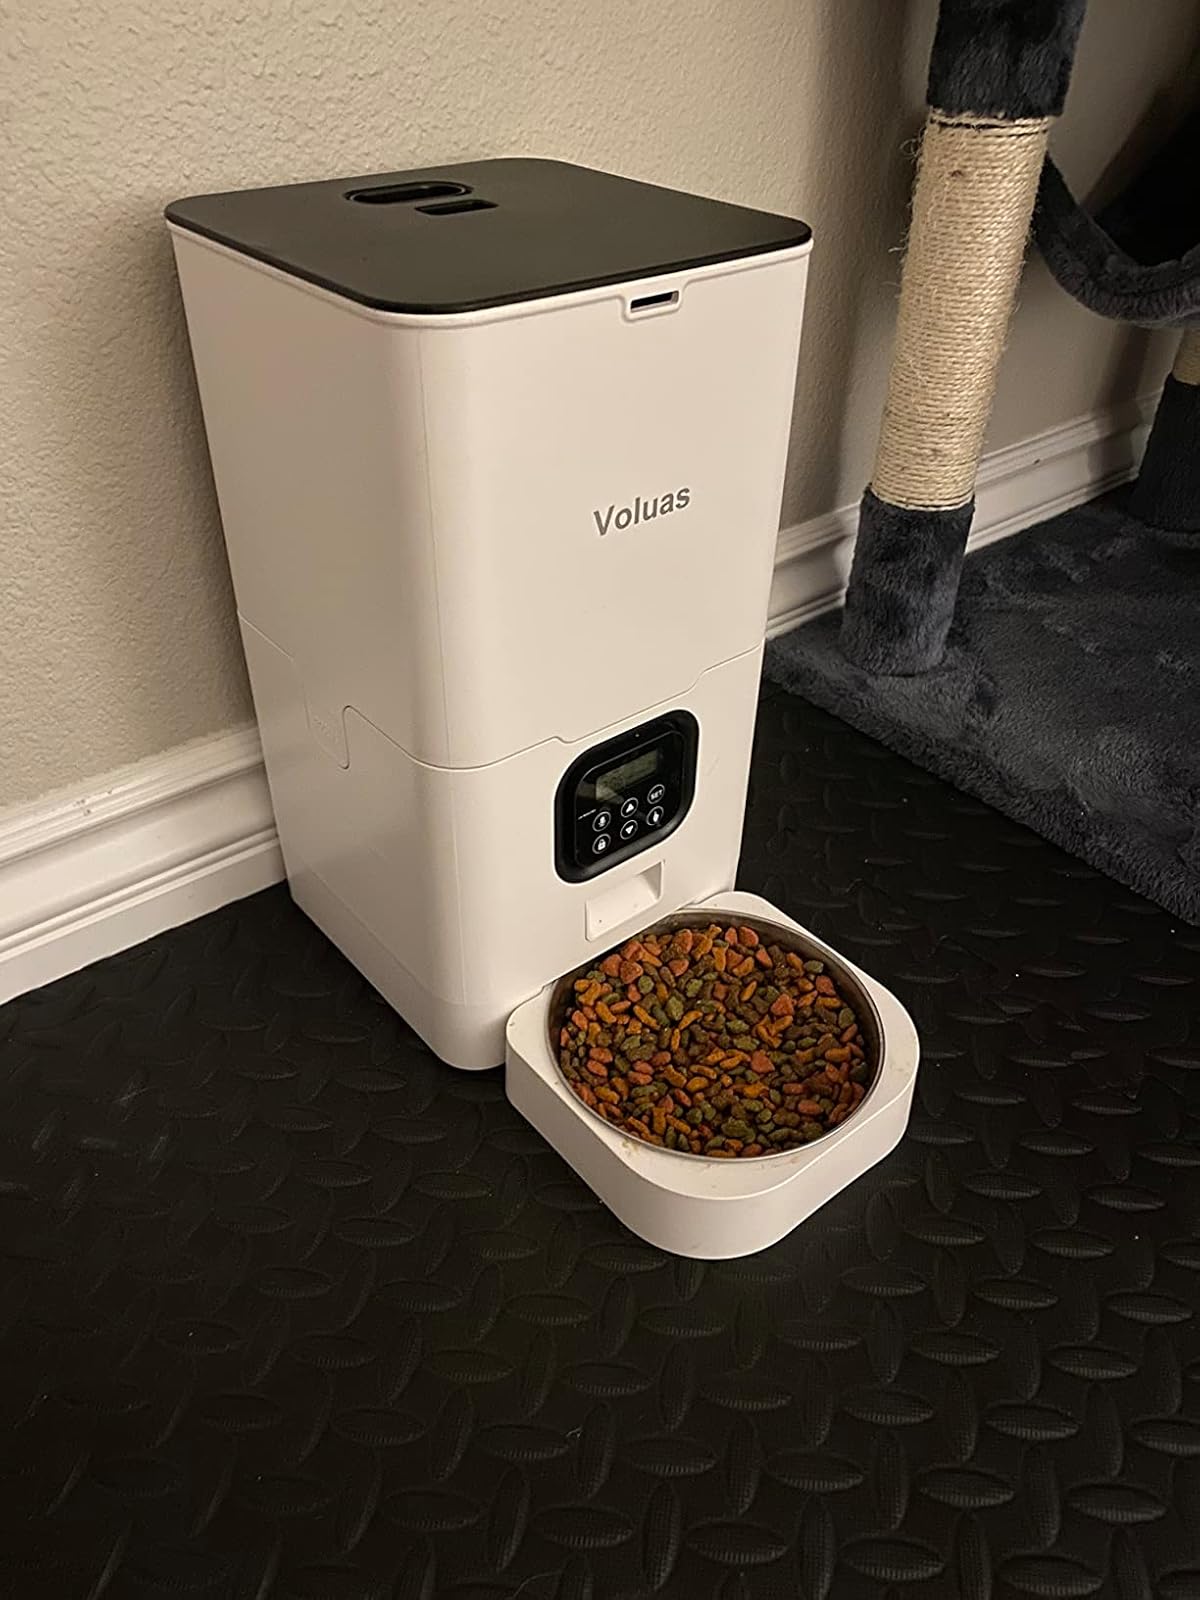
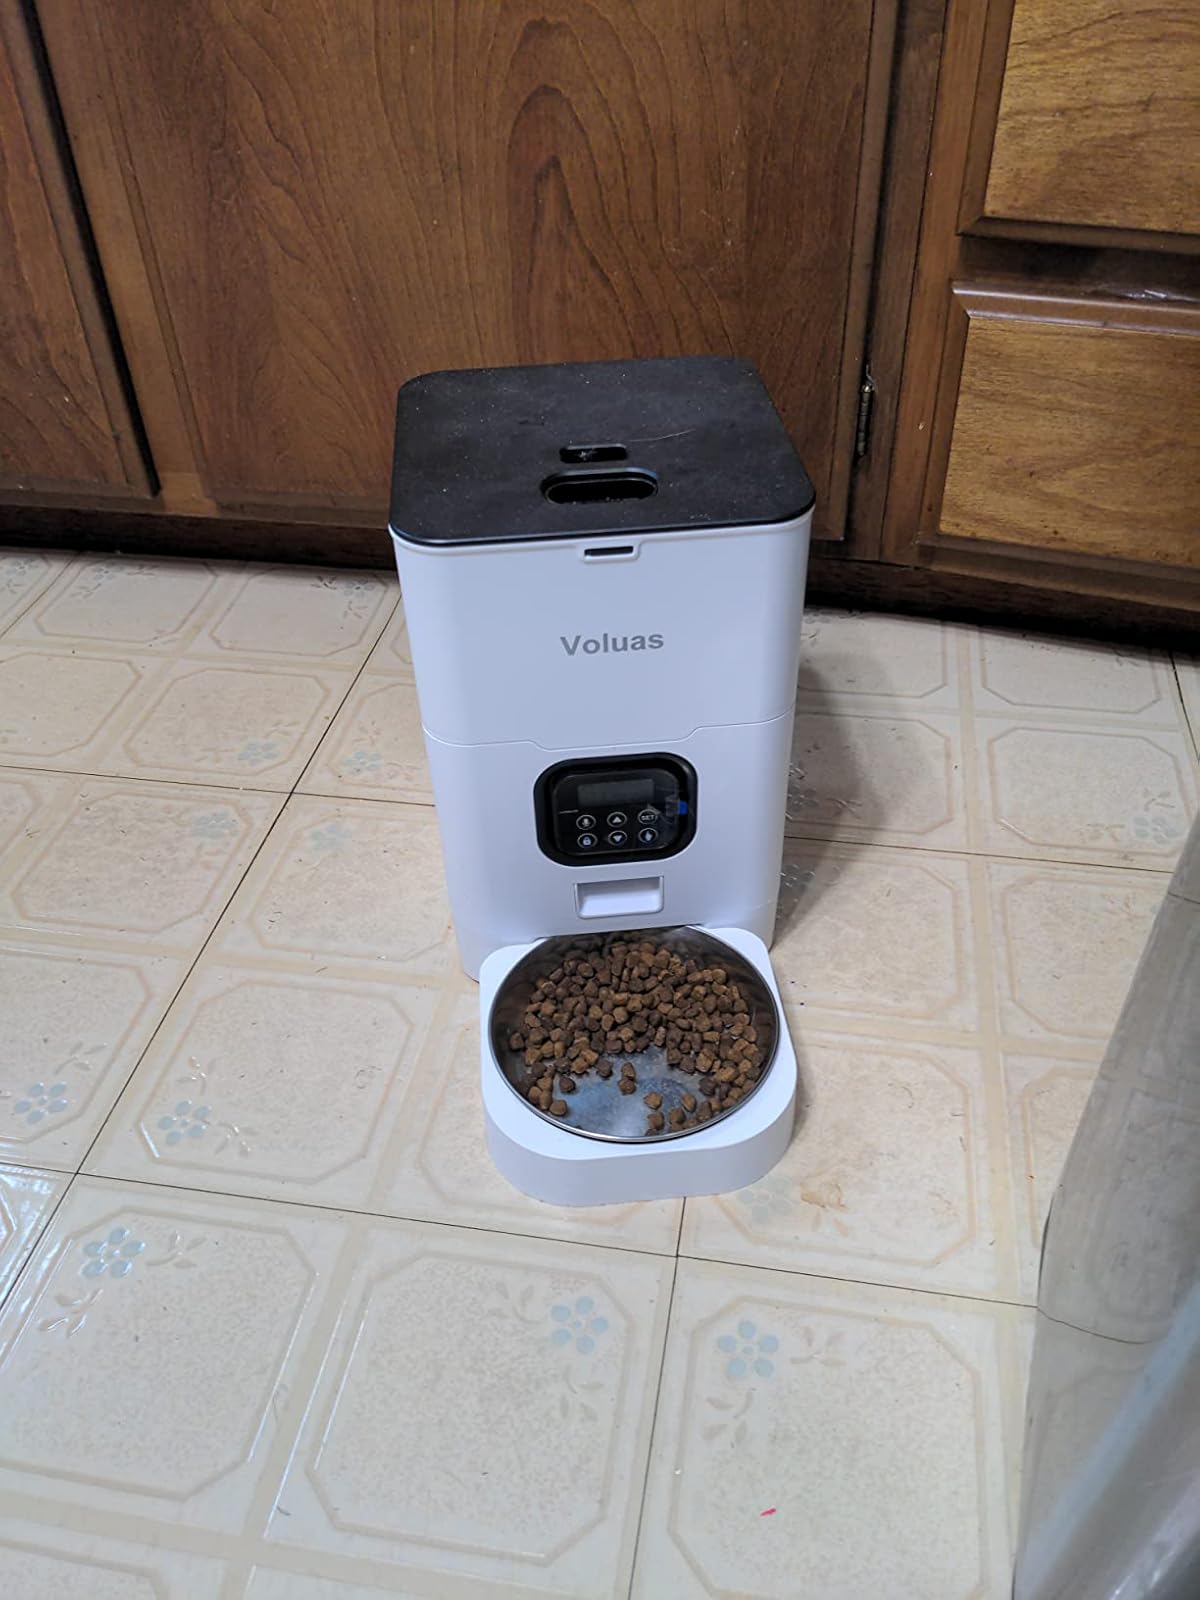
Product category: items_feeder
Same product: yes